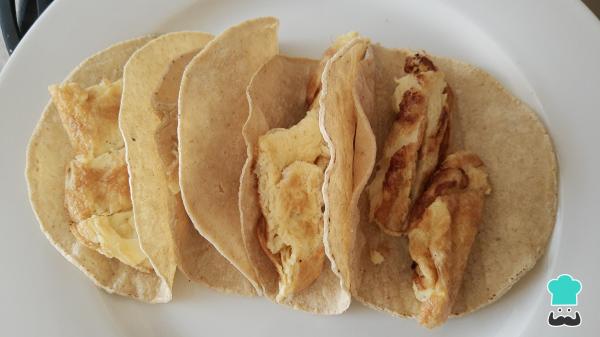
Ahora solo queda armar estos tacos rancheros. Asimismo, primero calienta la tortilla de maíz y, enseguida, rellena con un poco de la torta de huevo, si lo deseas, puedes cortar en tiras o en trozos pequeños. Por otro lado, si lo prefieres, puedes freír la tortilla antes de rellenar, también puedes hacer el huevo estrellado o revuelto.